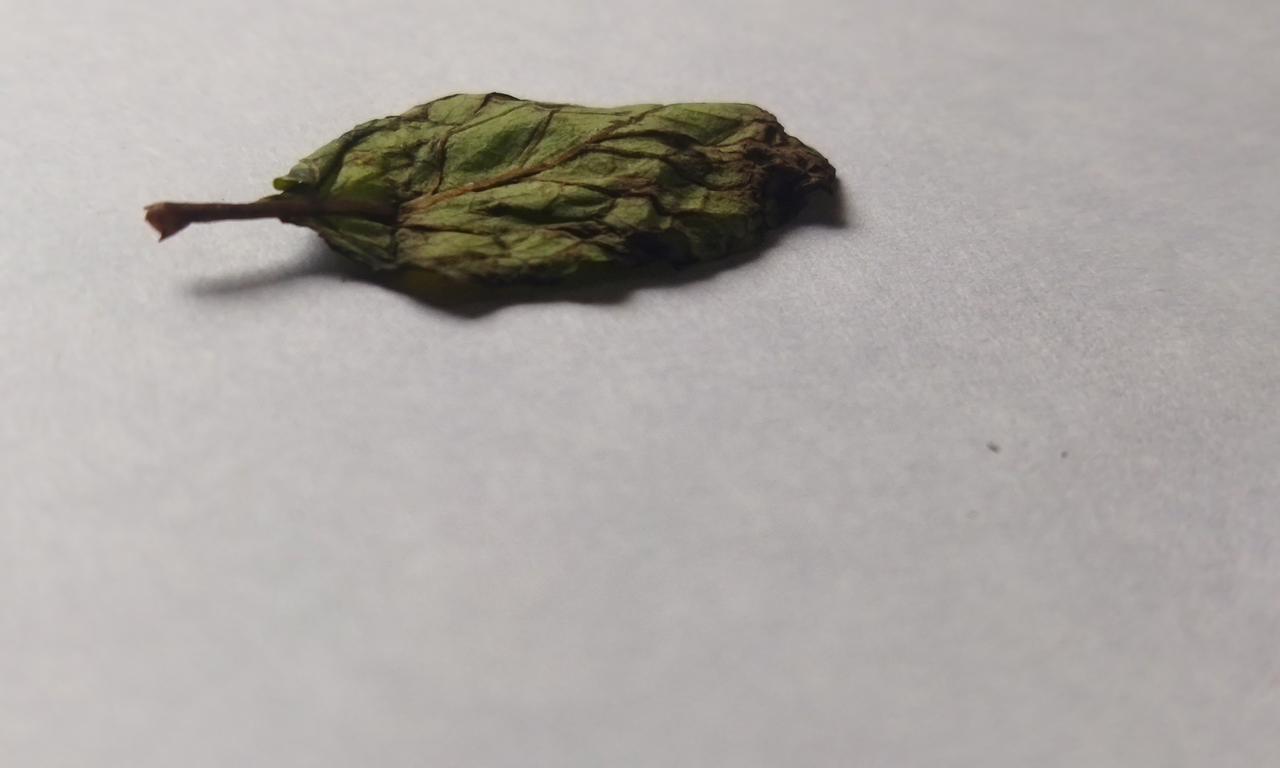
Label: Spoiled